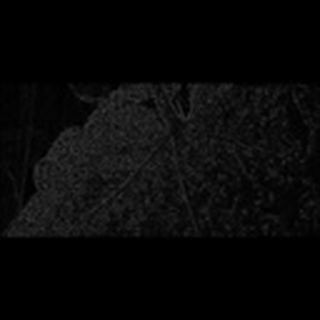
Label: cotton_aphids